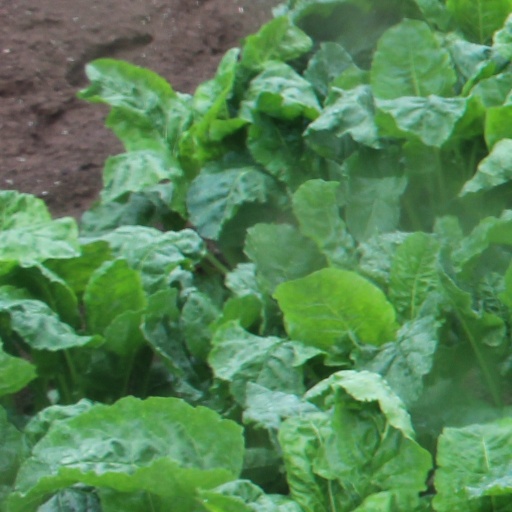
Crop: sugar beet